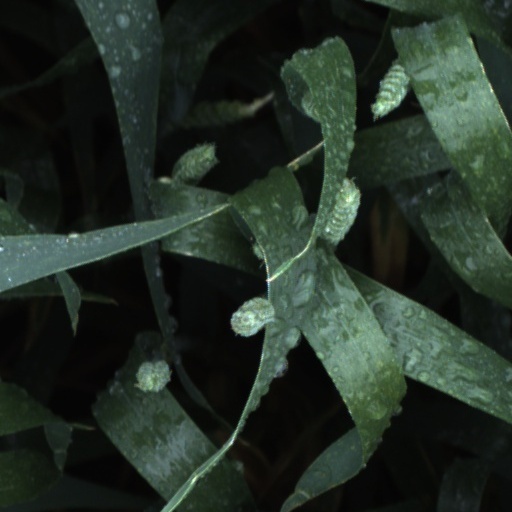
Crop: wheat